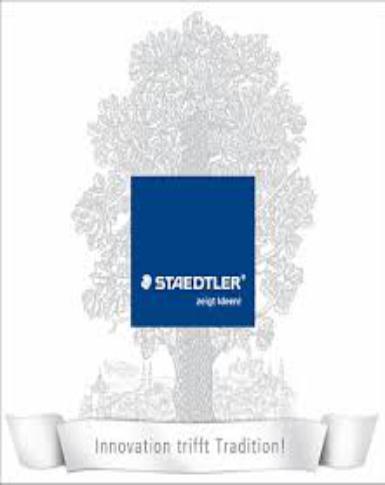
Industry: Necessities